Chayei Sarah

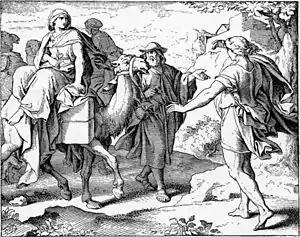
Rebekah has come to the land of Canaan (illustration from the 1897 "Bible Pictures and What They Teach Us" by Charles Foster)

Noting that Genesis 24:55 reports that the next day, Rebekah's "brother and her mother said, ‘Let the maiden remain with us some ten days,'" the Rabbis asked where Bethuel was. The midrash concluded that Bethuel wished to hinder Rebekah's marriage, and so he was smitten during the night. The Rabbis said that Abraham's servant did not disclose Bethuel's fate to Isaac.